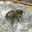
Label: bee